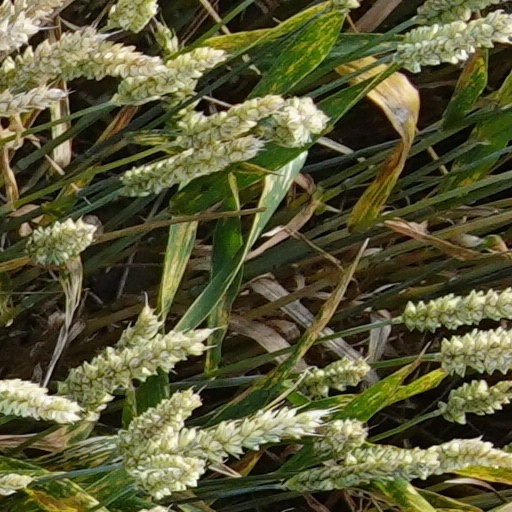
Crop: wheat